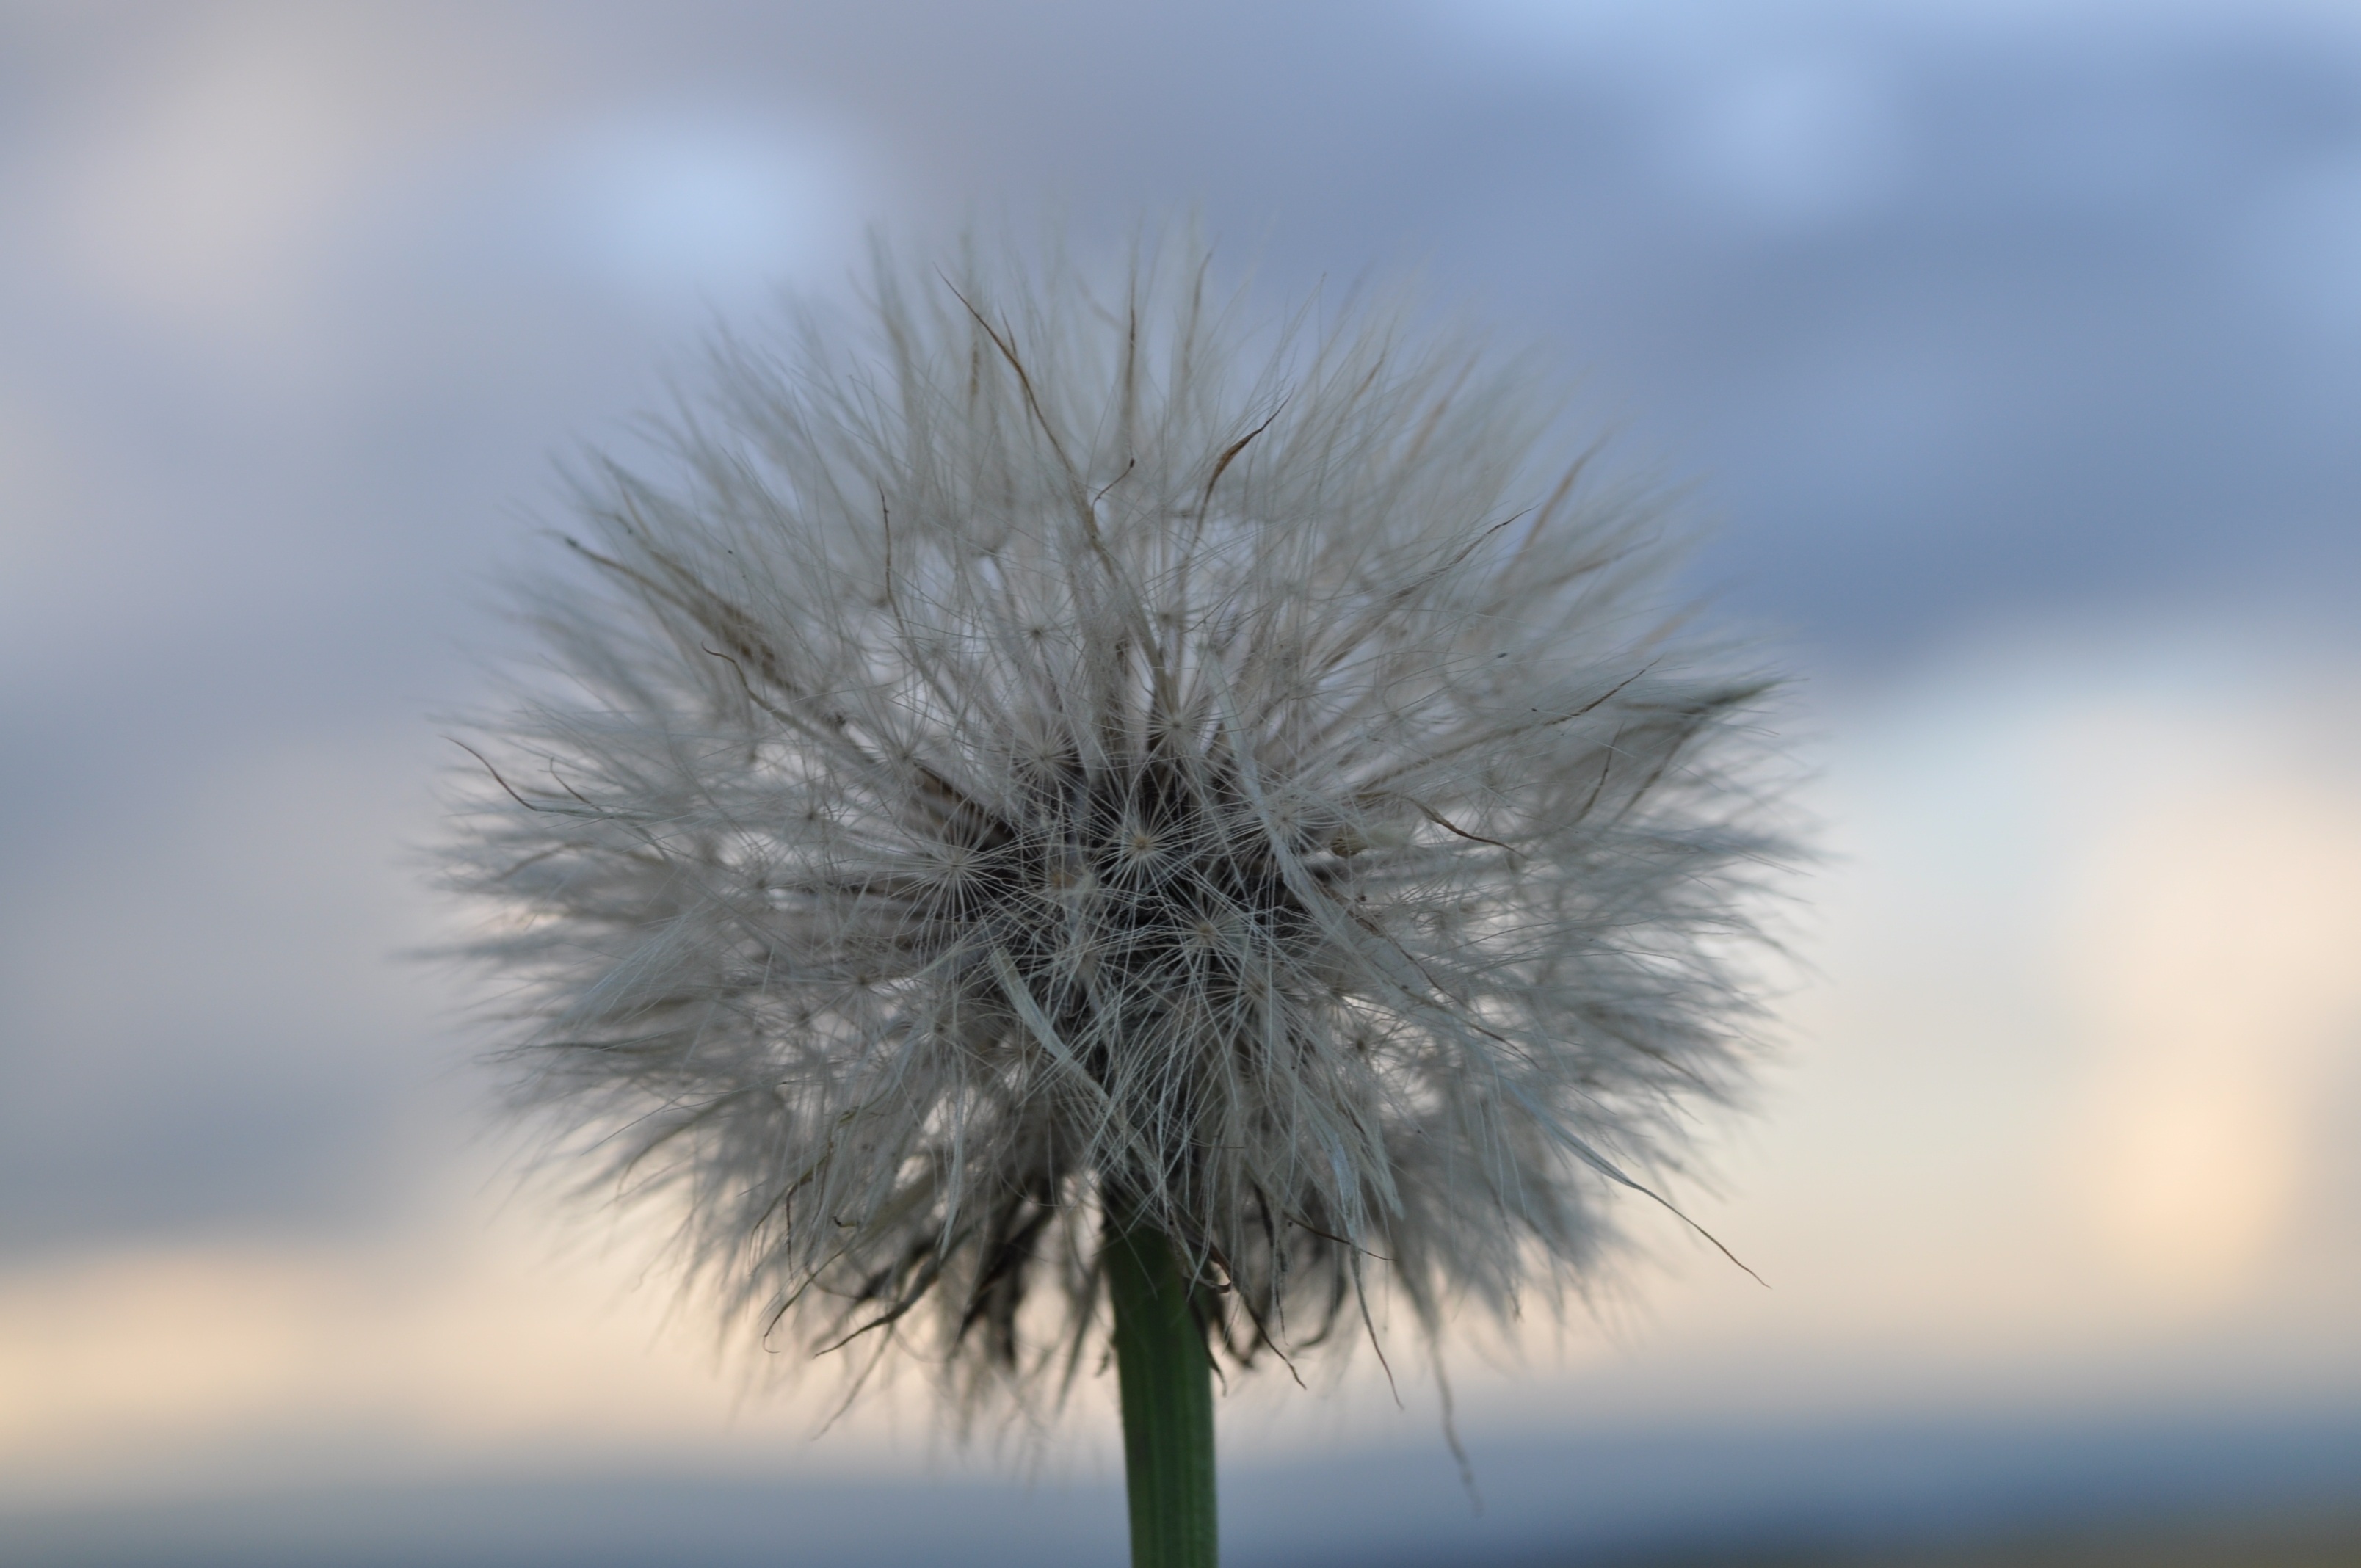
tree, nature, grass, branch, winter, plant, sky, meadow, dandelion, sunlight, flower, wind, frost, weather, flora, season, close up, seeds, transience, faded, macro photography, seeds was, flowering plant, atmospheric phenomenon, grass family, plant stem, woody plant, land plant, arecales, withered dandelion number